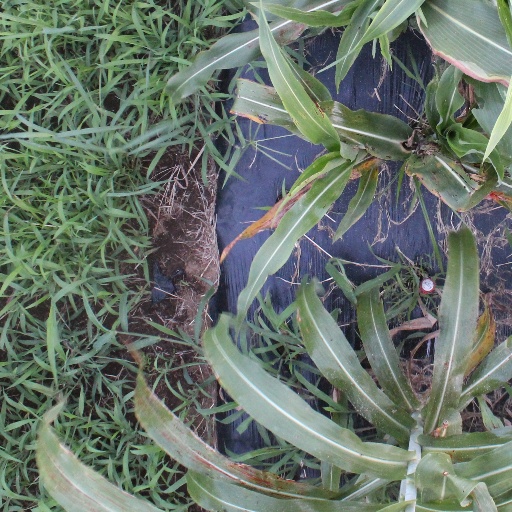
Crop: sorghum